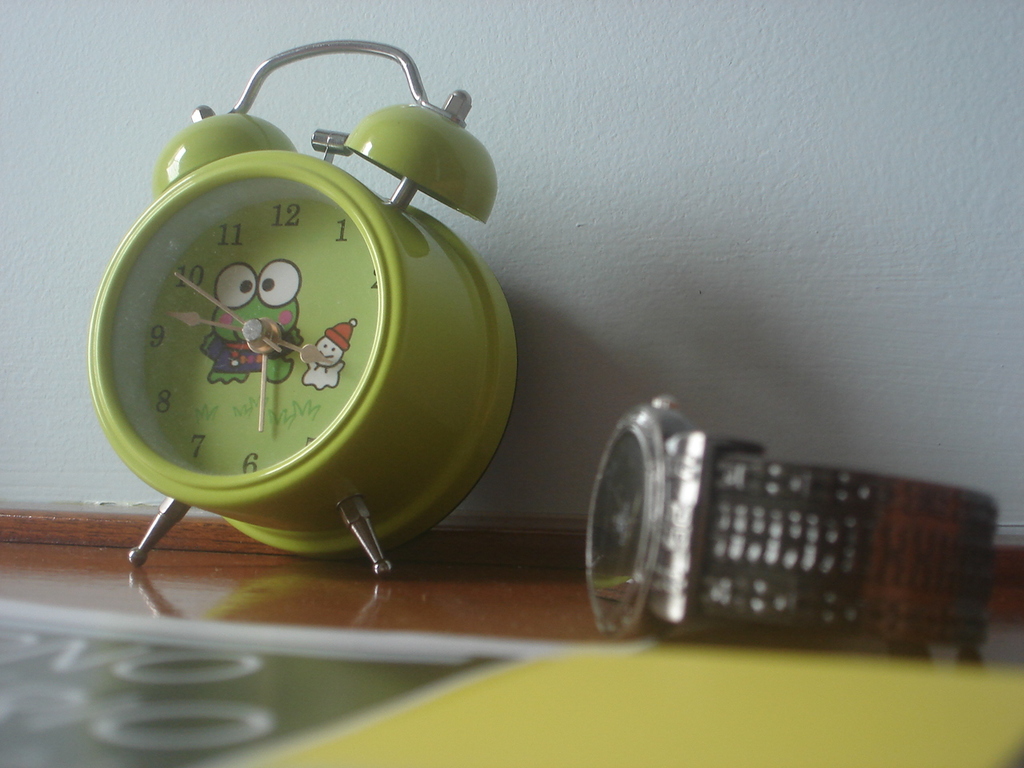
Label: others